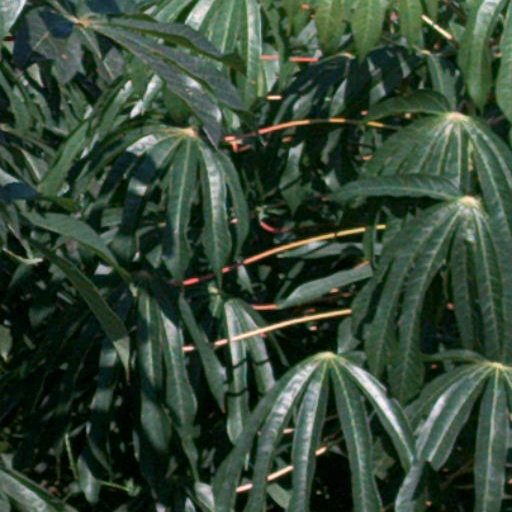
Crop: cassava